Emery County, Utah

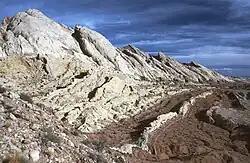
The San Rafael Reef

The western side of the county is the most populated and contains numerous small communities residing in an agricultural valley that roughly parallels the Manti National Forest to the west. Streams originate in the Wasatch Plateau in the forest, and their headwaters are stored in several reservoirs. Agricultural areas depend on these reservoirs and waterways for survival, and some farmland communities struggle with excess salinity. The east side of the county is dry with rough terrain. Green River, the largest community on this side of the county, is more closely tied to the communities and economy of Grand County. Emery County's maps show the importance of the forest lands to the local communities as there are few significant groundwater aquifers in the area.